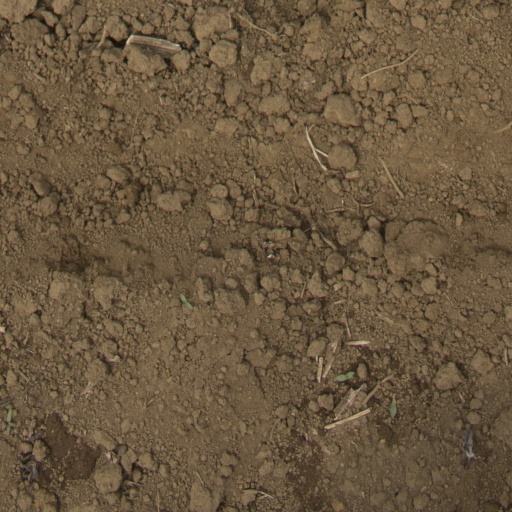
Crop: Jerusalem artichoke